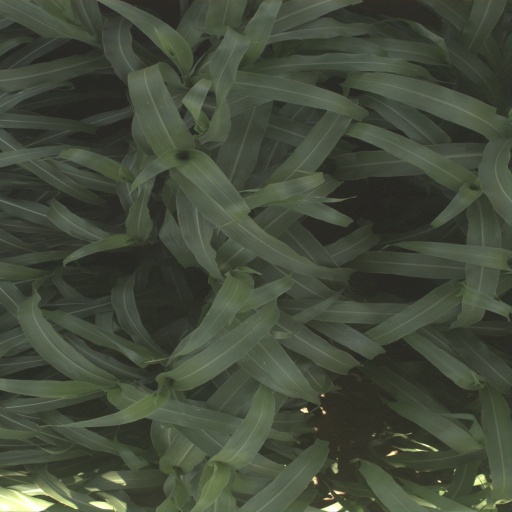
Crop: sorghum